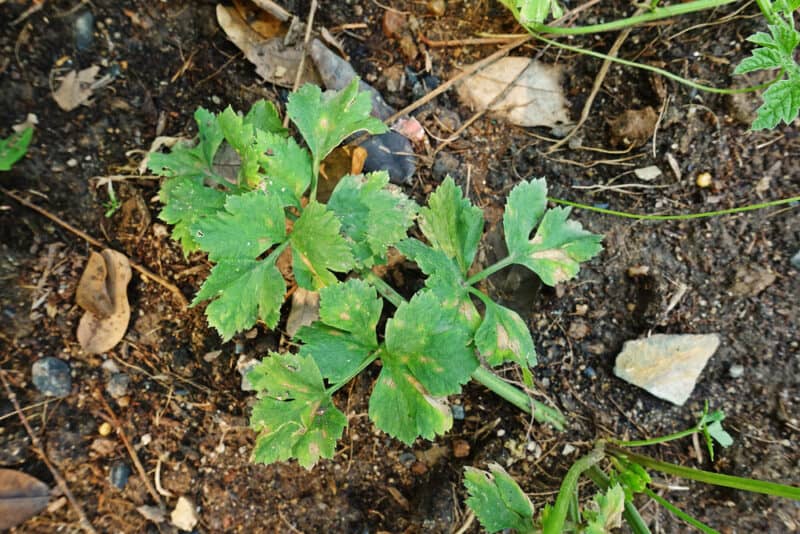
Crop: unknown
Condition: celery_celery_early_blight